Nation state

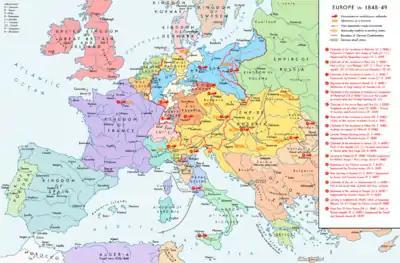
The Revolutions of 1848 were democratic and liberal, intending to remove the old monarchical structures and to create independent nation-states.

Some nation-states, such as Germany and Italy, came into existence at least partly as a result of political campaigns by nationalists during the 19th century. In both cases the territory was previously divided among other states, some very small. At first, the sense of common identity was a cultural movement, such as in the "Völkisch" movement in German-speaking states, which rapidly acquired a political significance. In these cases the nationalist sentiment and the nationalist movement precede the unification of the German and Italian nation-states.